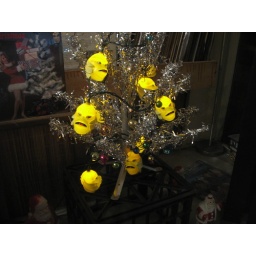
sweet tree in the window